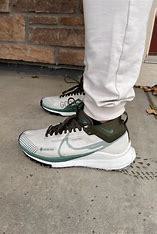
Brand: Nike
Model: Pegasus 4 Gore TEX